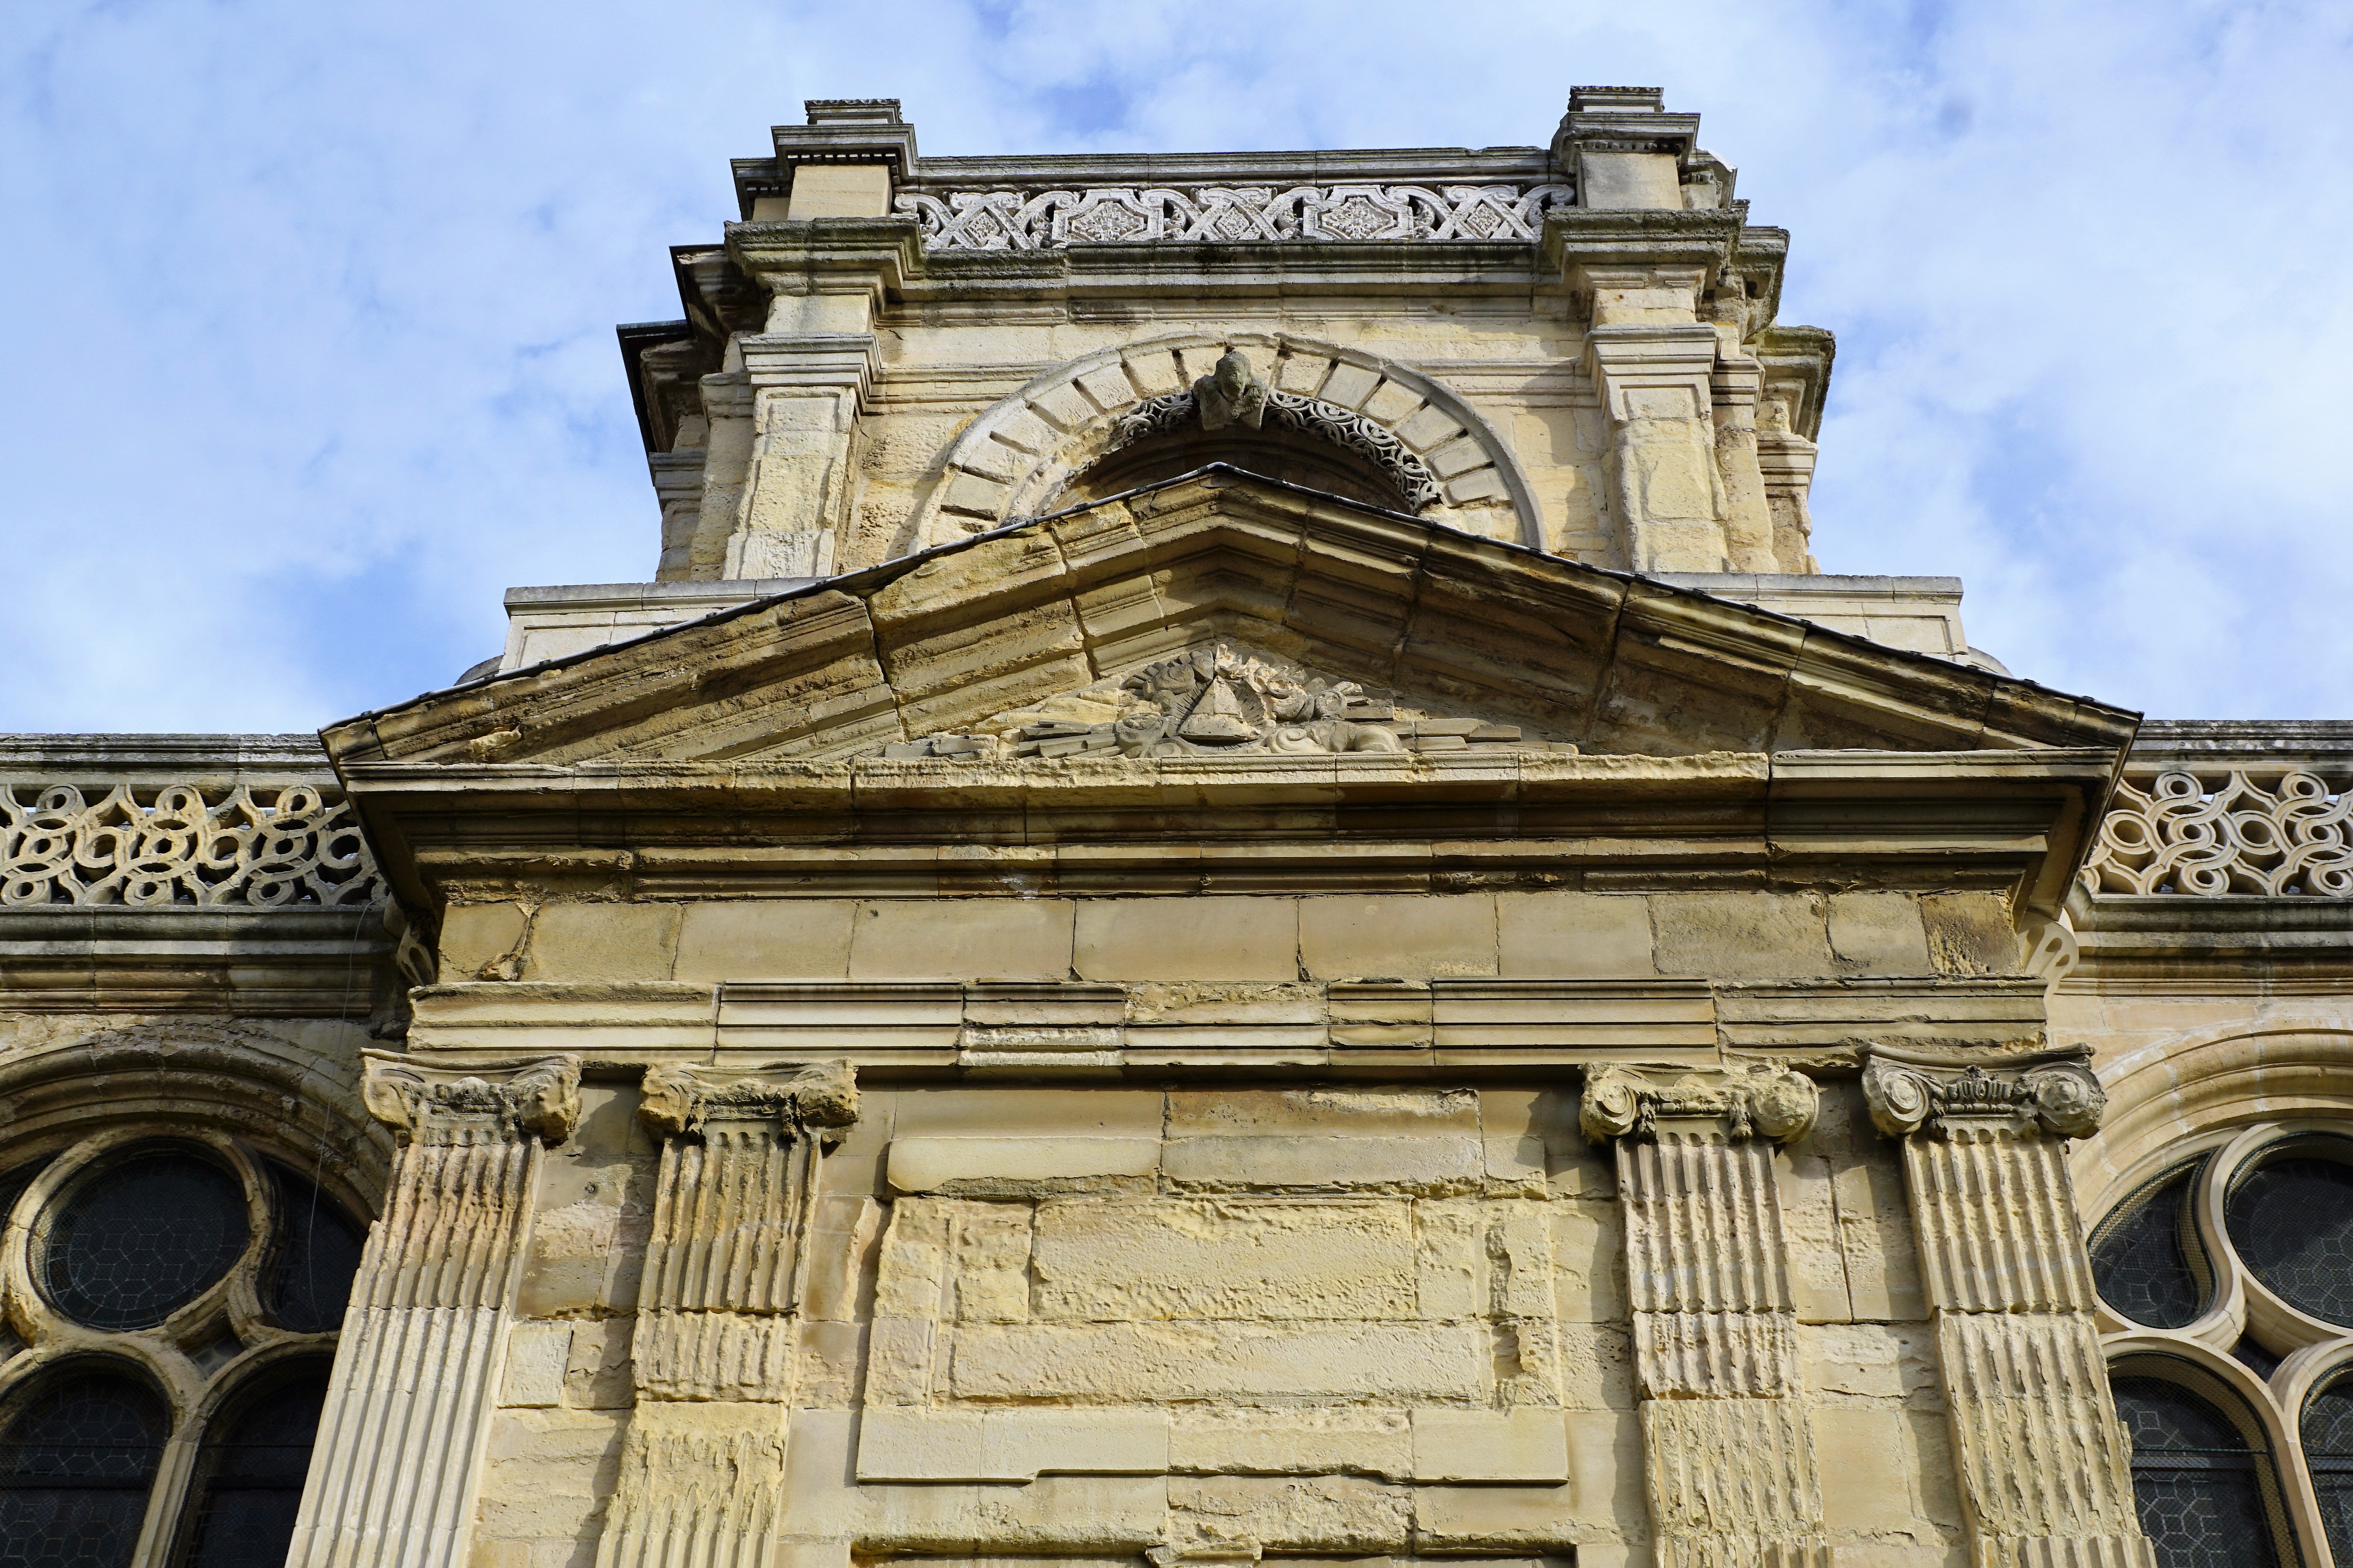
architecture, palace, city, monument, france, arch, landmark, facade, church, catholic, basilica, le havre, ancient rome, classical architecture, triumphal arch, ancient history, ancient roman architecture